Kaurava

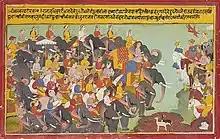
Kaurava army (left) faces the Pandavas. A 17th–18th century painting from Mewar, Rajasthan.

Kaurava is a Sanskrit term which refers to descendants of Kuru, a legendary king of India who is the ancestor of many of the characters of the epic "Mahabharata". Usually, the term is used for the 100 sons of King Dhritarashtra and his wife Gandhari. Duryodhana, Dushasana, Vikarna and Chitrasena are the most popular among the brothers. They also had a sister named Dussala and a half-brother named Yuyutsu.